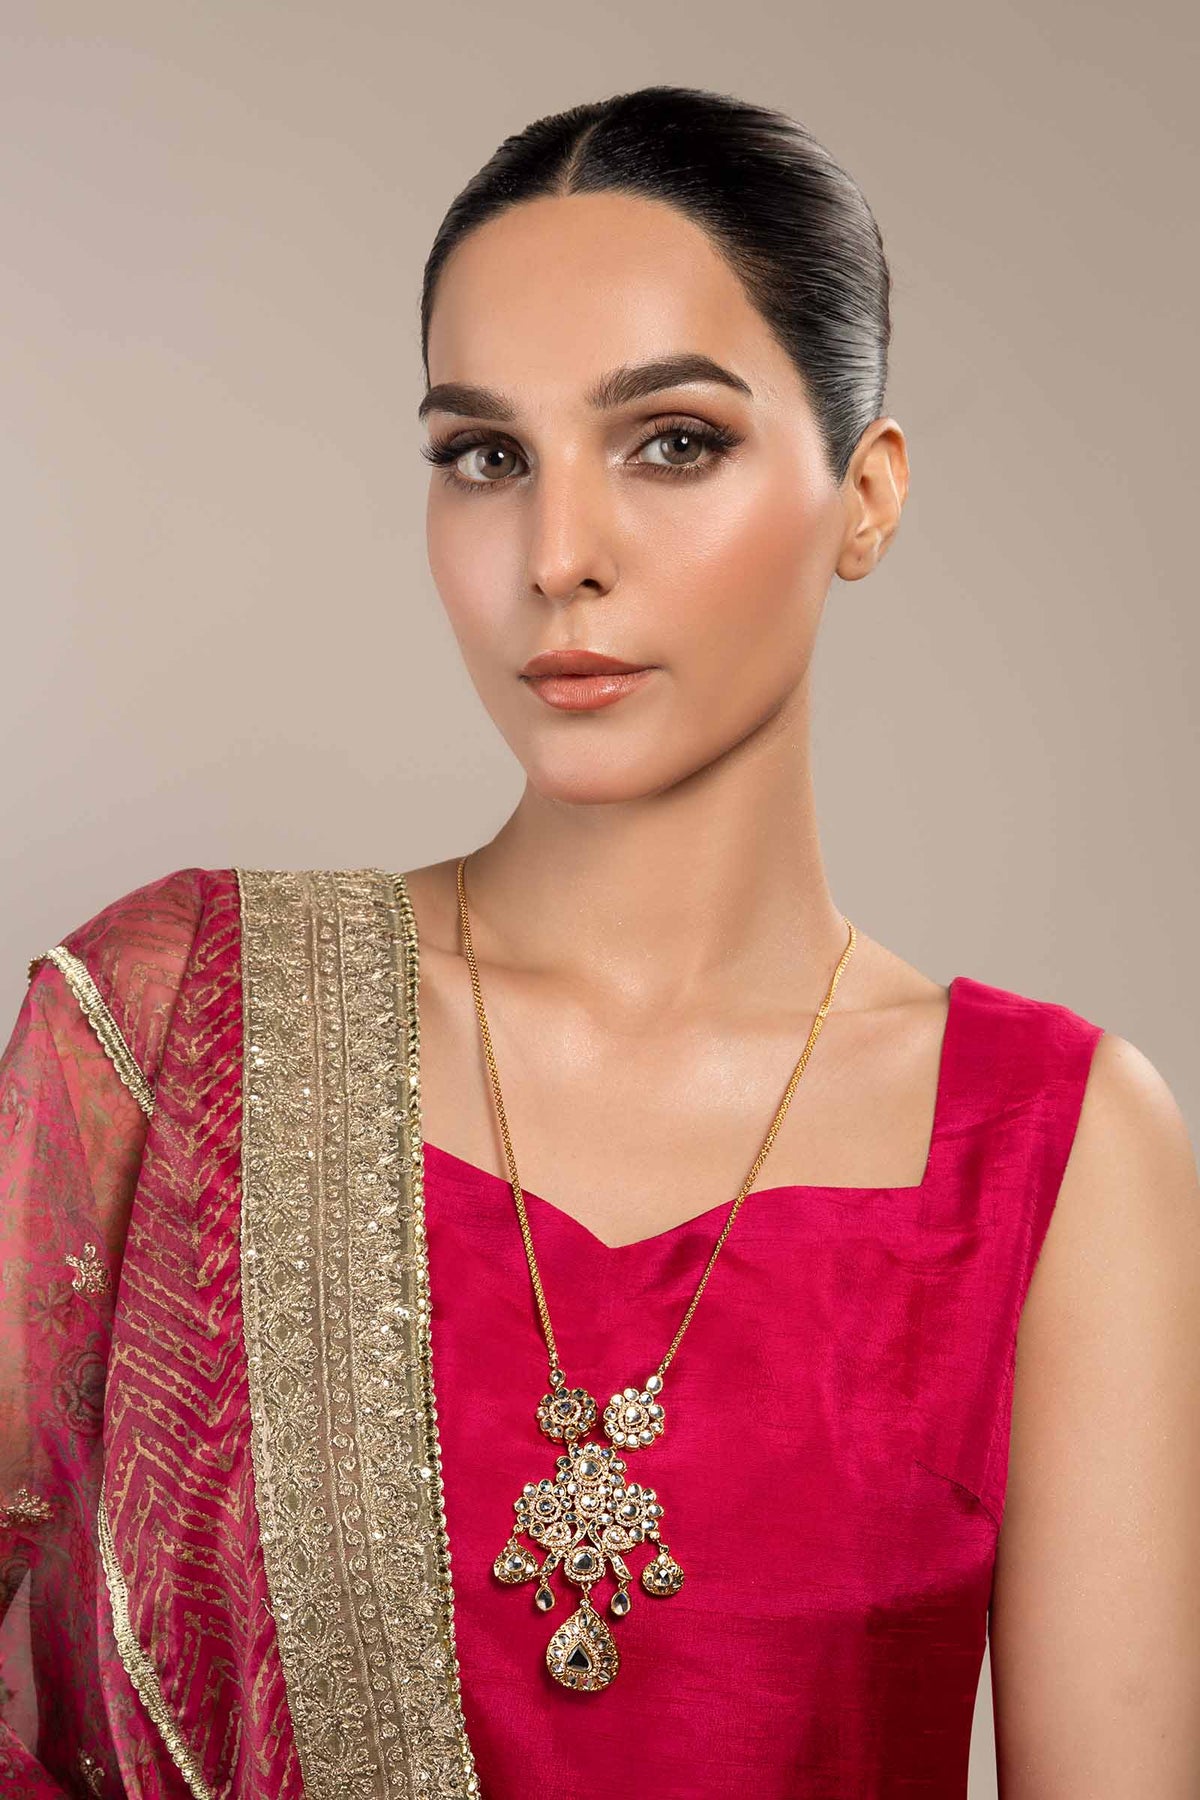
pink gold kashmiri necklace